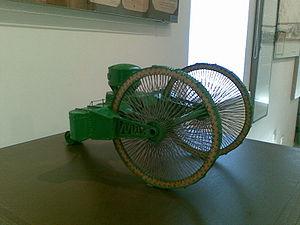
Le Tsar, est un prototype de blindé de l’Empire russe développé au début de la Première Guerre mondiale. Le projet fut abandonné après les premiers essais, qui déterminèrent que le char n'était pas assez puissant et qu'il était vulnérable à l'artillerie.